Temple menorah

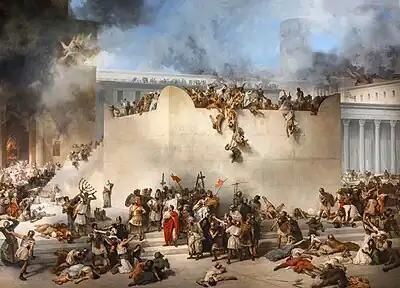
"Destruction of the Temple in Jerusalem" by Francesco Hayez. The menorah is carried away by Roman soldiers, on the bottom-left corner. Oil on canvas, 1867.

The most famous preserved representation of the menorah of the Second Temple was depicted in a frieze on the Arch of Titus, commemorating his triumphal parade in Rome following the destruction of Jerusalem in the year 70 CE. In that frieze, the menorah is shown resting upon a hexagonal base, which in turn rests upon a slightly larger but concentric and identically shaped base; a stepwise appearance on all sides is thus produced. Each facet of the hexagonal base was made with two vertical stiles and two horizontal rails, a top rail and a bottom rail, resembling a protruding frame set against a sunken panel. These panels have some relief design set or sculpted within them.